Despicable Me 2

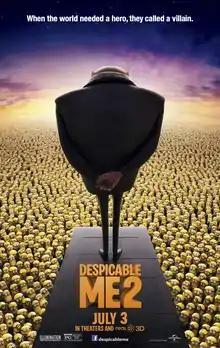
Theatrical release poster

Despicable Me 2 is a 2013 American animated comedy film produced by Universal Pictures and Illumination Entertainment, and distributed by Universal. It is the sequel to "Despicable Me" (2010) and the second installment in the "Despicable Me" franchise. The film was directed by Chris Renaud and Pierre Coffin, produced by Chris Meledandri and Janet Healy, and written by the writing team of Cinco Paul and Ken Daurio. It stars the voices of Steve Carell, Kristen Wiig, Benjamin Bratt, Miranda Cosgrove, Russell Brand, Steve Coogan, and Ken Jeong. In the film, secret agent Lucy Wilde recruits retired supervillain Gru to investigate the theft of a powerful mutagen by El Macho, a supervillain who pursues world domination.